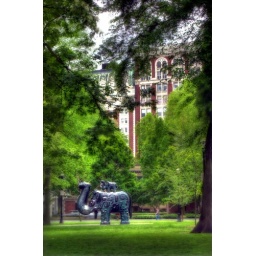
While walking to the Saturday market, i spotted these elephants in Portland's North Park Blocks.